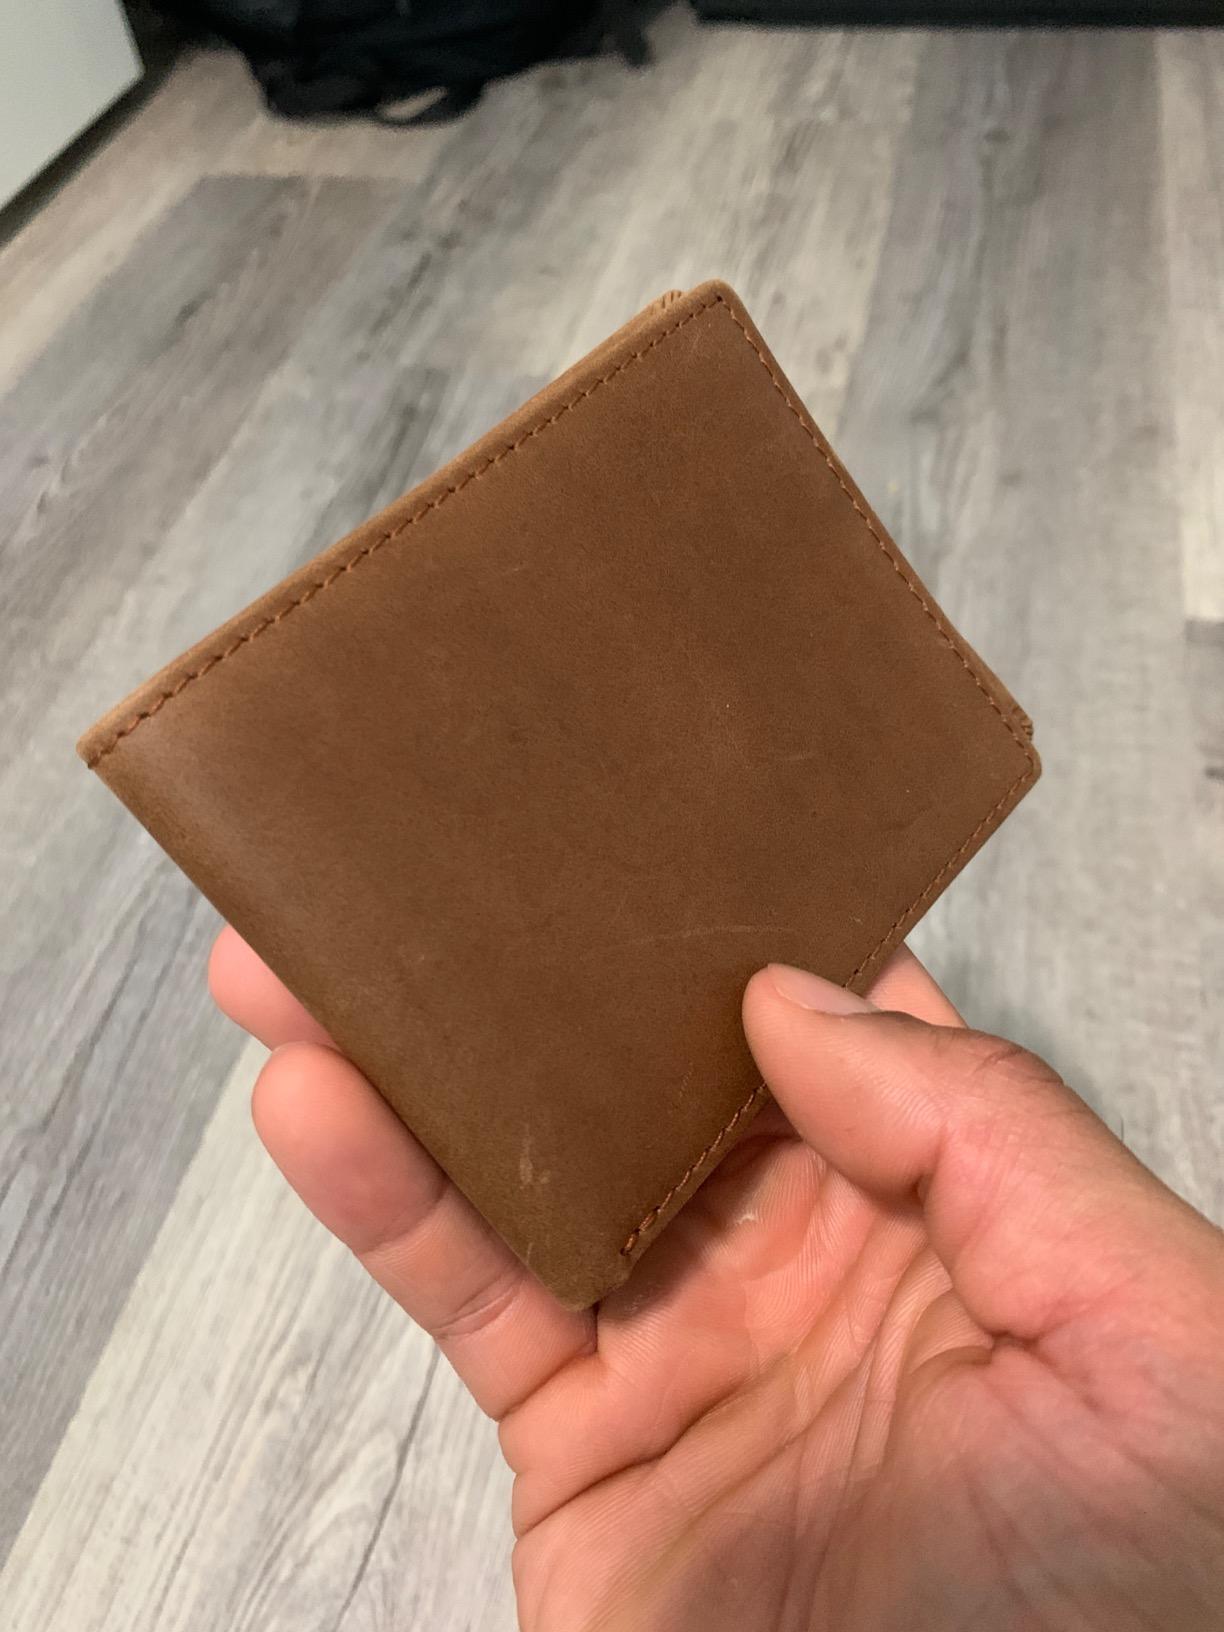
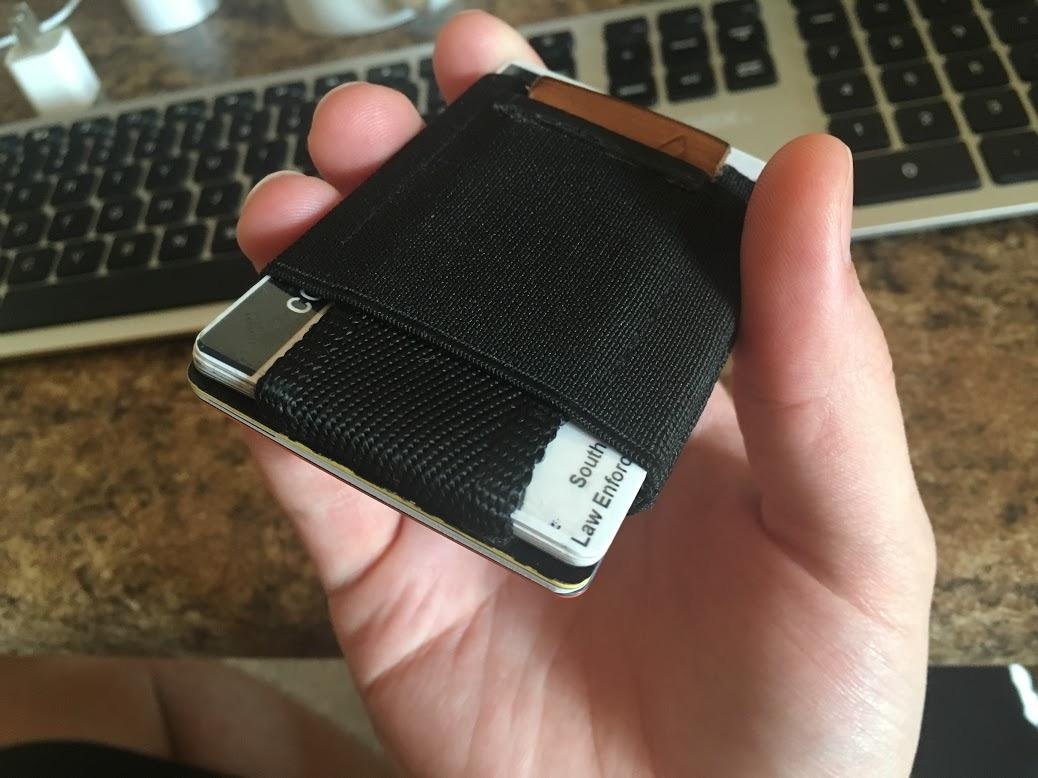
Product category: accessories_wallet
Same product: no